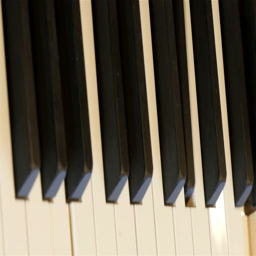
black and white keys of the piano are playing on its own